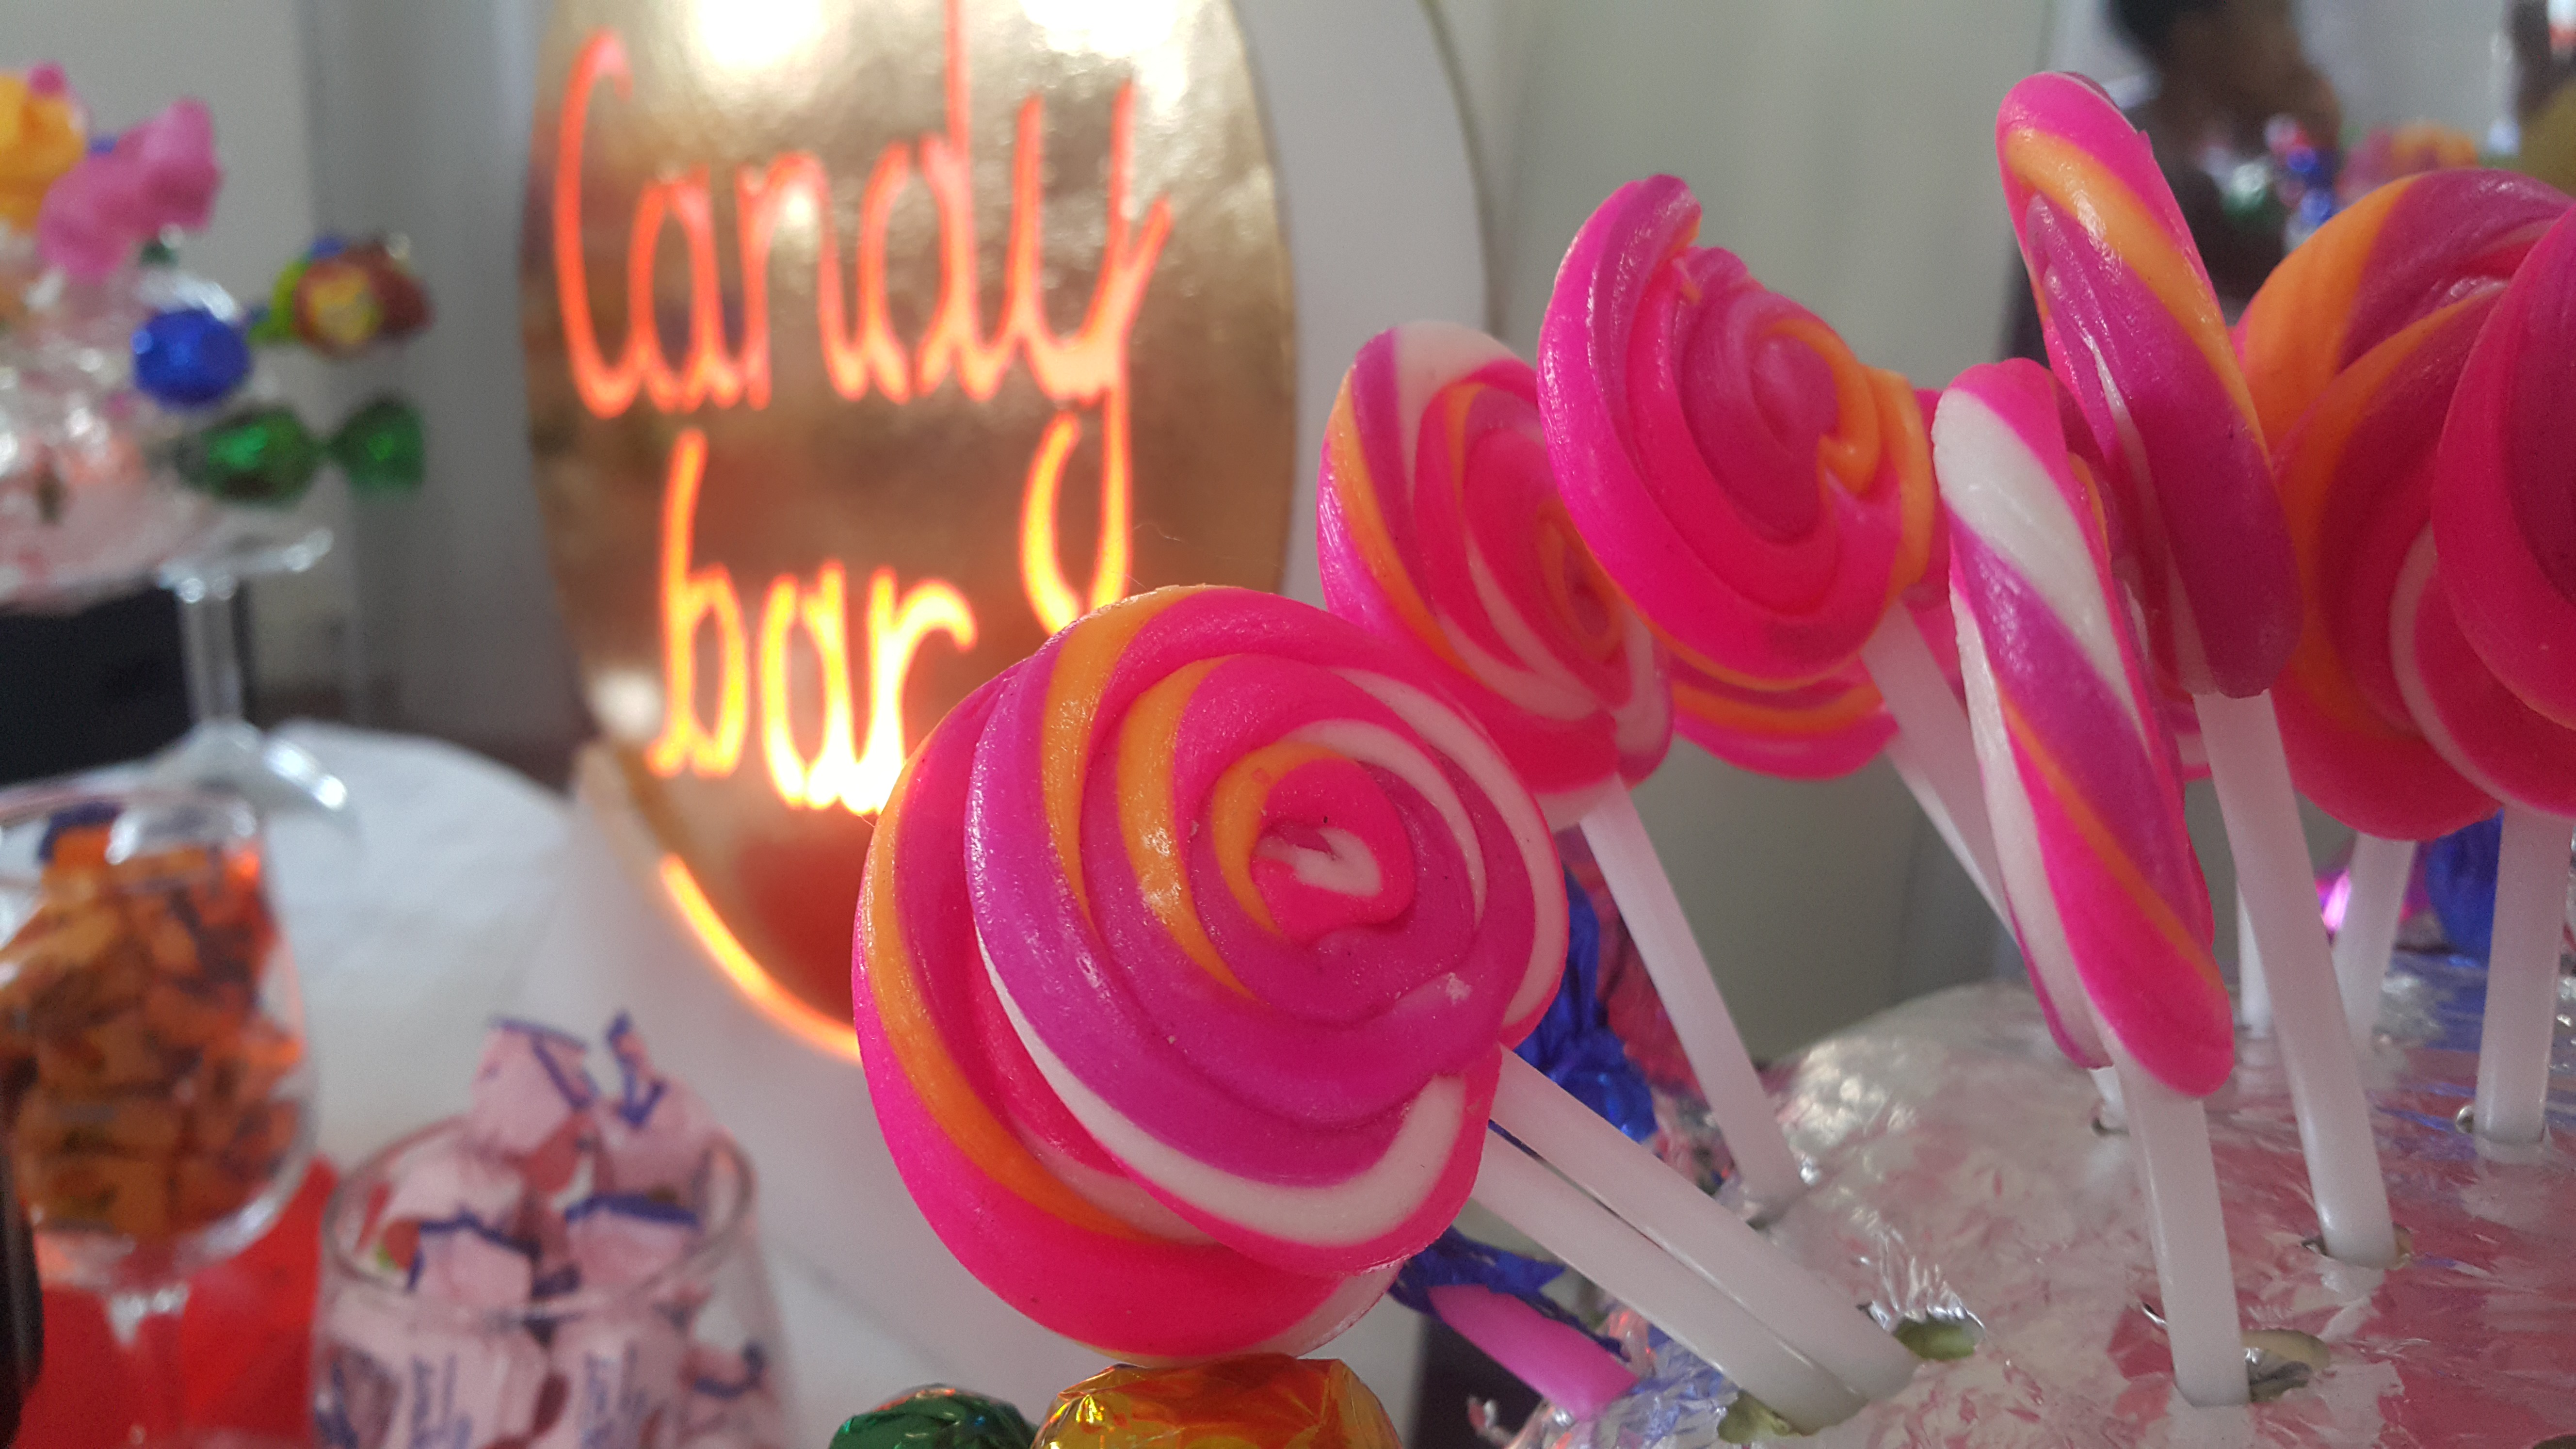
pink, candy, sweetness, flower, centrepiece, petal, confectionery, floristry, flavor, party